Amos Morrill

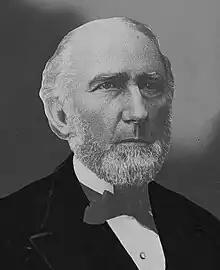

Amos Morrill (August 25, 1809 – March 5, 1884) was a United States district judge of the United States District Court for the Eastern District of Texas.